George W. Romney

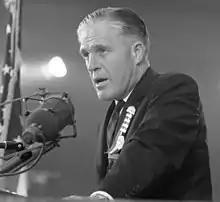
Romney speaking at the 1964 Republican National Convention

After a period of pained indecision and a 24-hour prayer fast, Romney stepped down from AMC in February 1962 to enter electoral politics (given an indefinite leave of absence, he was succeeded as president of AMC by Roy Abernethy). Romney's position as the leader of the moderate Republicans at the constitutional convention helped gain him the Republican nomination for governor of Michigan.